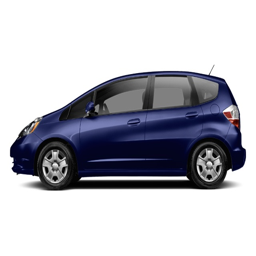
fit ... my new car for those who have not seen it in person :)